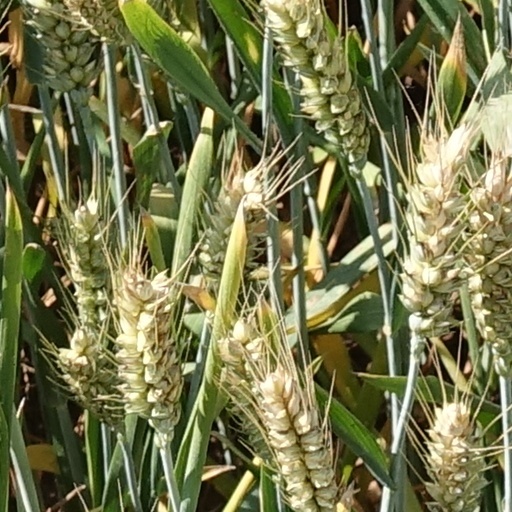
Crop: wheat